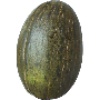
Label: melon_piel_de_sapo